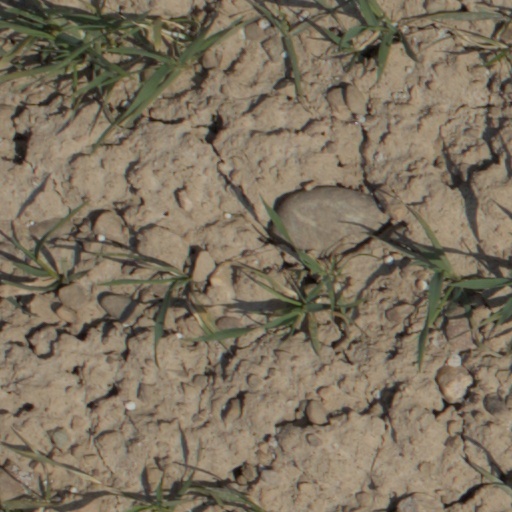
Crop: wheat